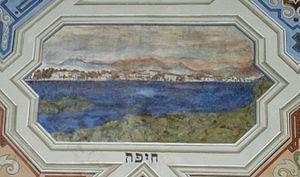
La synagogue Kupa de Cracovie est située à Kazimierz, quartier de Cracovie en Pologne, au 8 rue Jonathan Warschauer. C'est la dernière synagogue construite dans ce quartier qui était avant la Seconde Guerre mondiale à majorité juive. Elle était aussi dénommée la synagogue de l'hôpital en raison de sa proximité avec l'ancien hôpital juif, mais aussi péjorativement la synagogue des pauvres, car elle avait comme fidèles les membres les plus pauvres de la communauté juive.